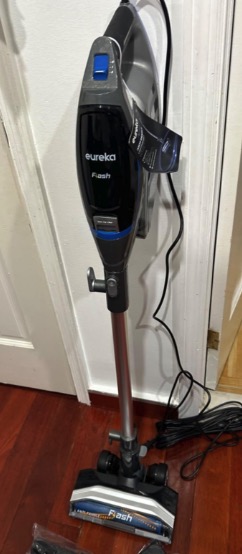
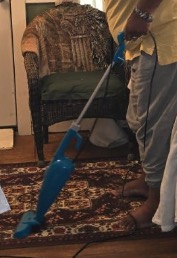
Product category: items_vacuum
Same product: no